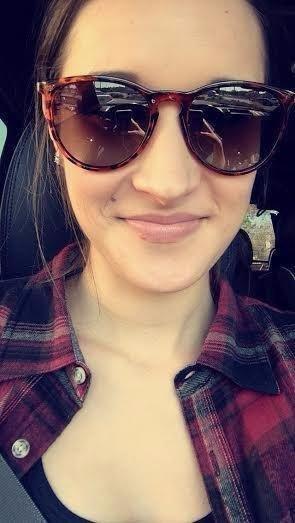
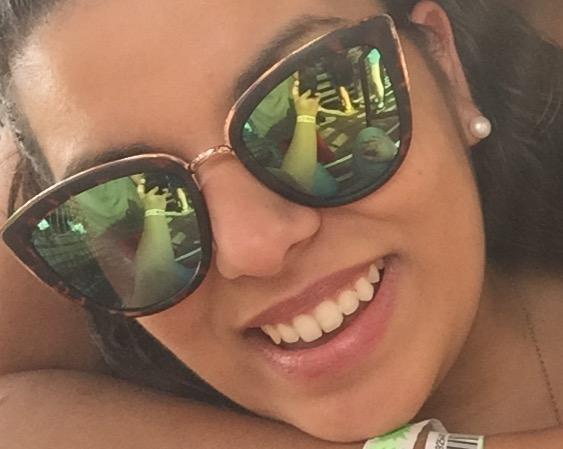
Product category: accessories_sunglasses
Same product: no